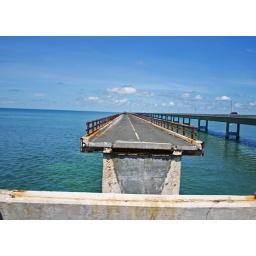
The road to nowhere! This is in the Florida Keyes. The old highway is now a pedestrian/bicycle walkway.